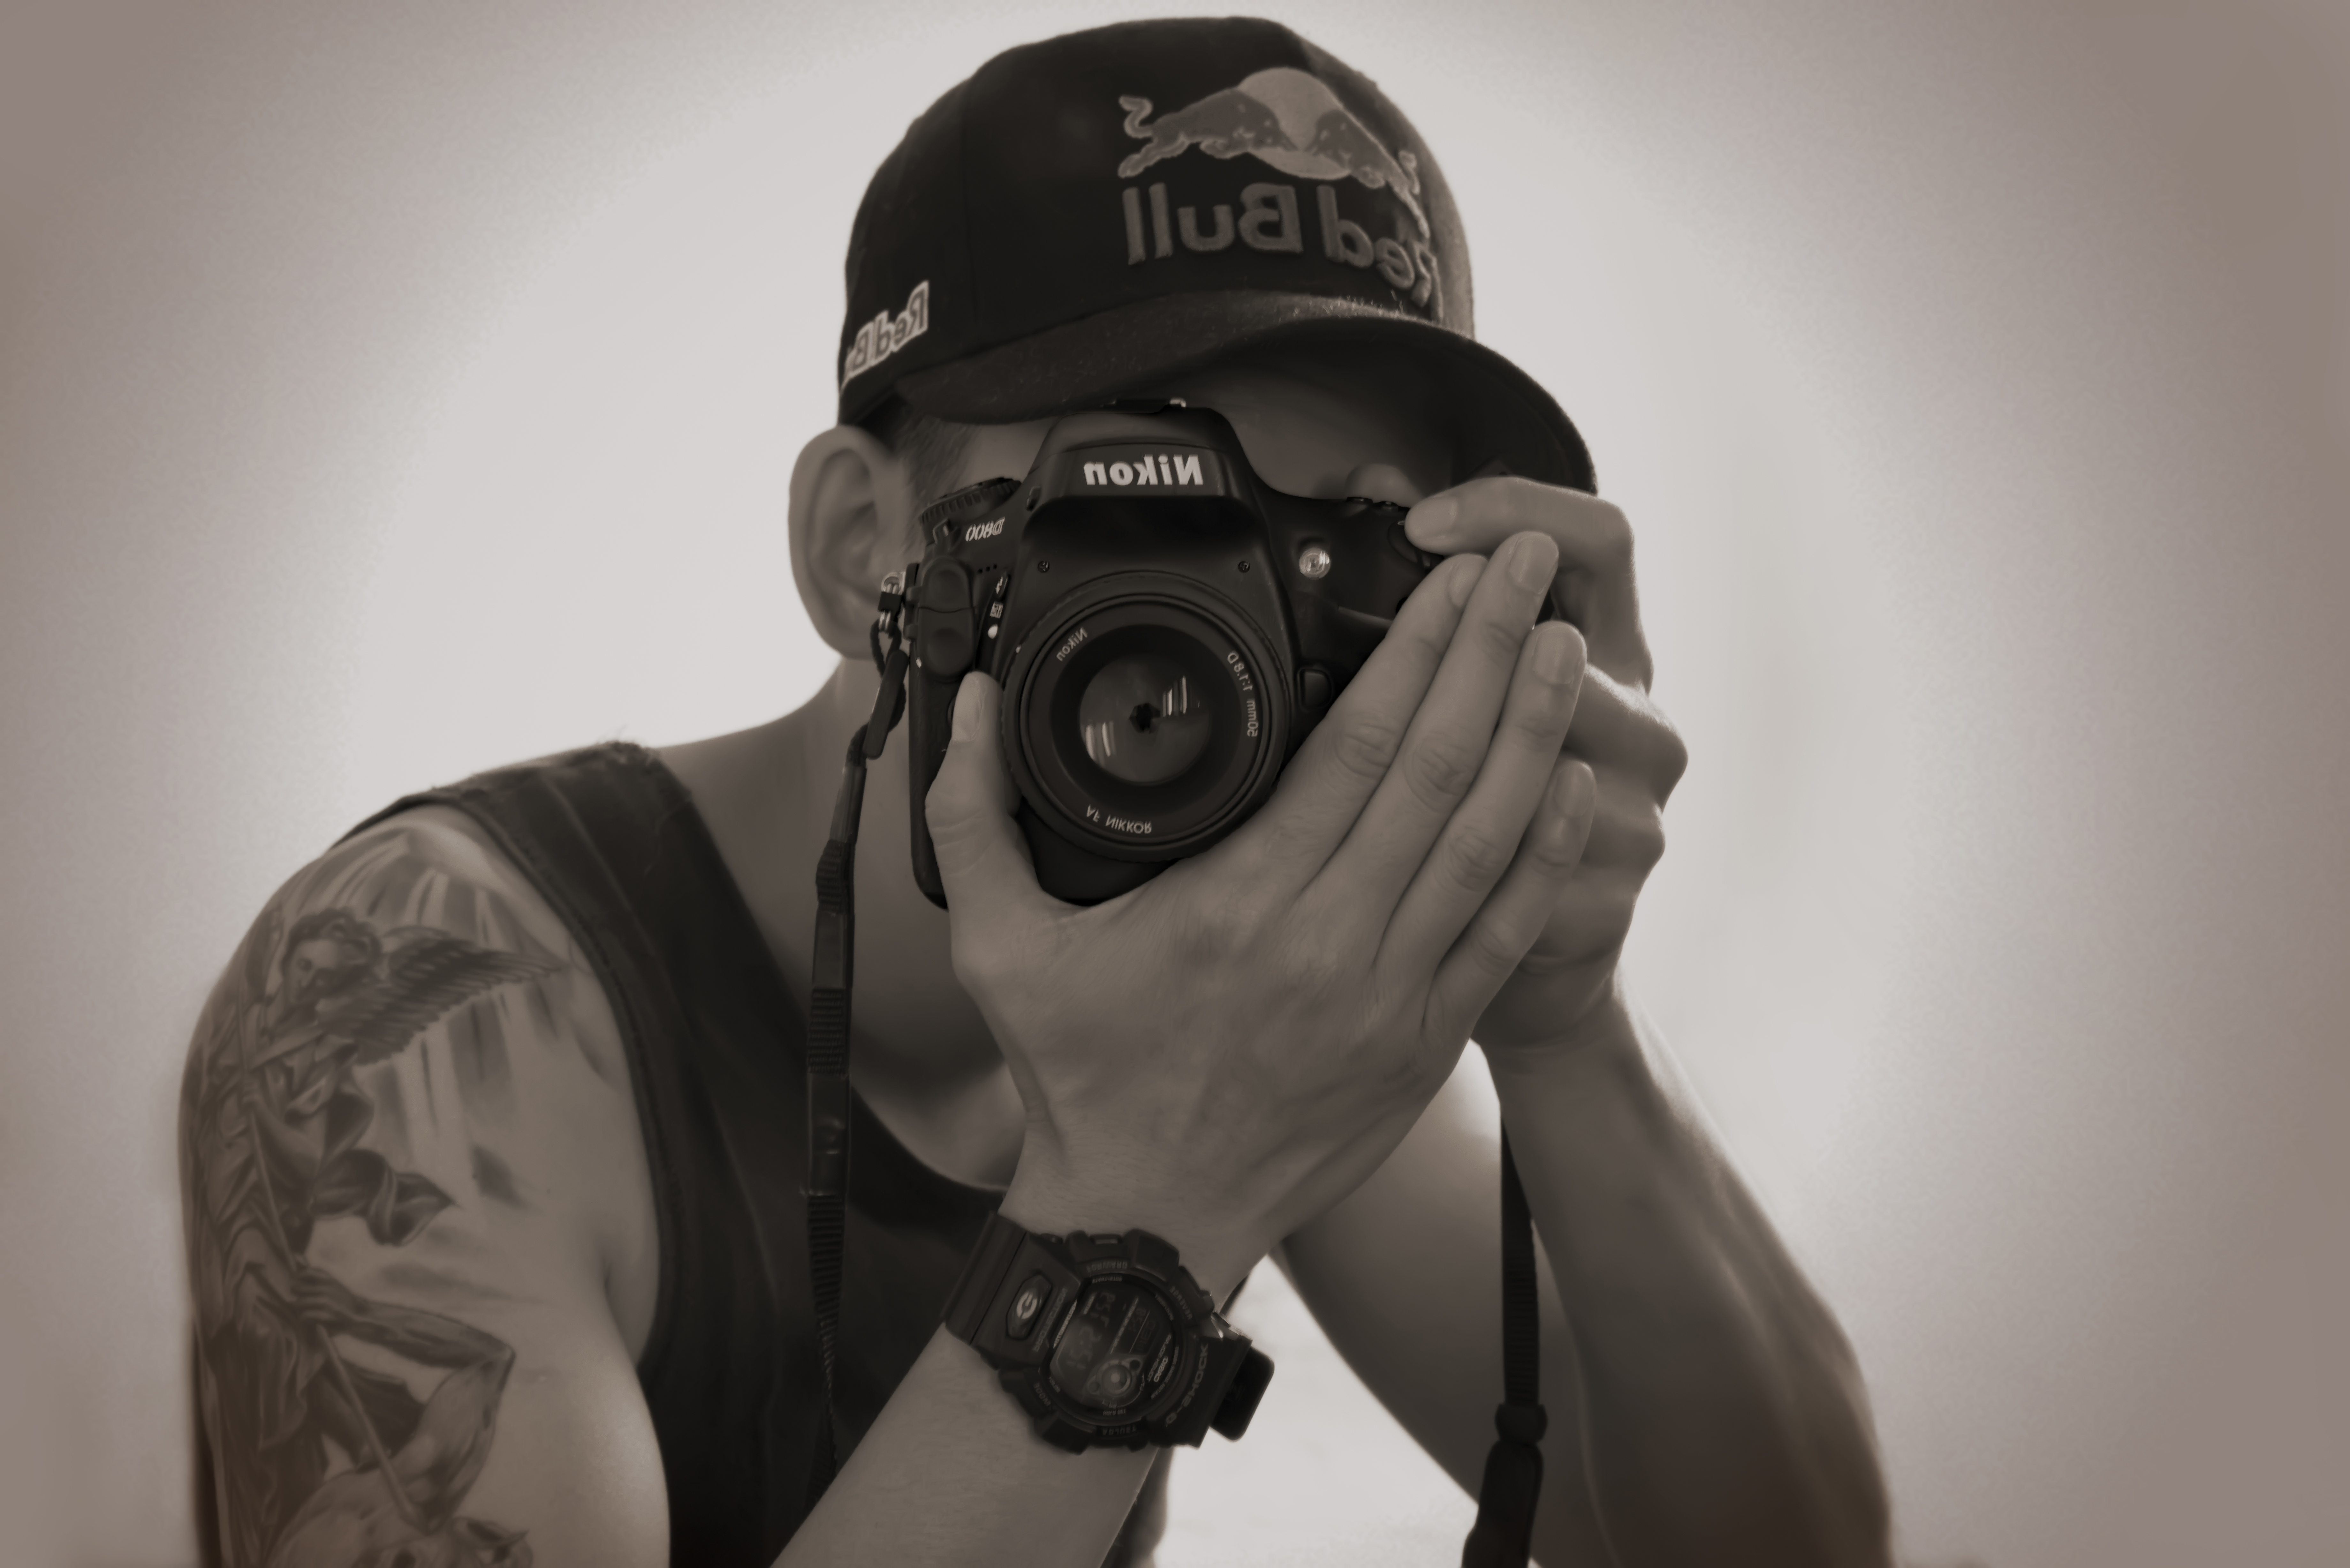
white, camera, photography, portrait, lens, nikon, clothing, black, headgear, 50mm, selfie, head, picture, photograph, self, prime, d, 800, f18, costume, f, standard, 18, thy